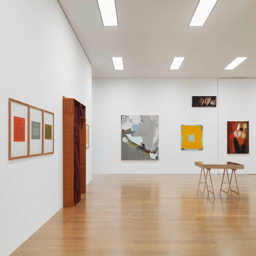
Kunstmuseum Liechtenstein